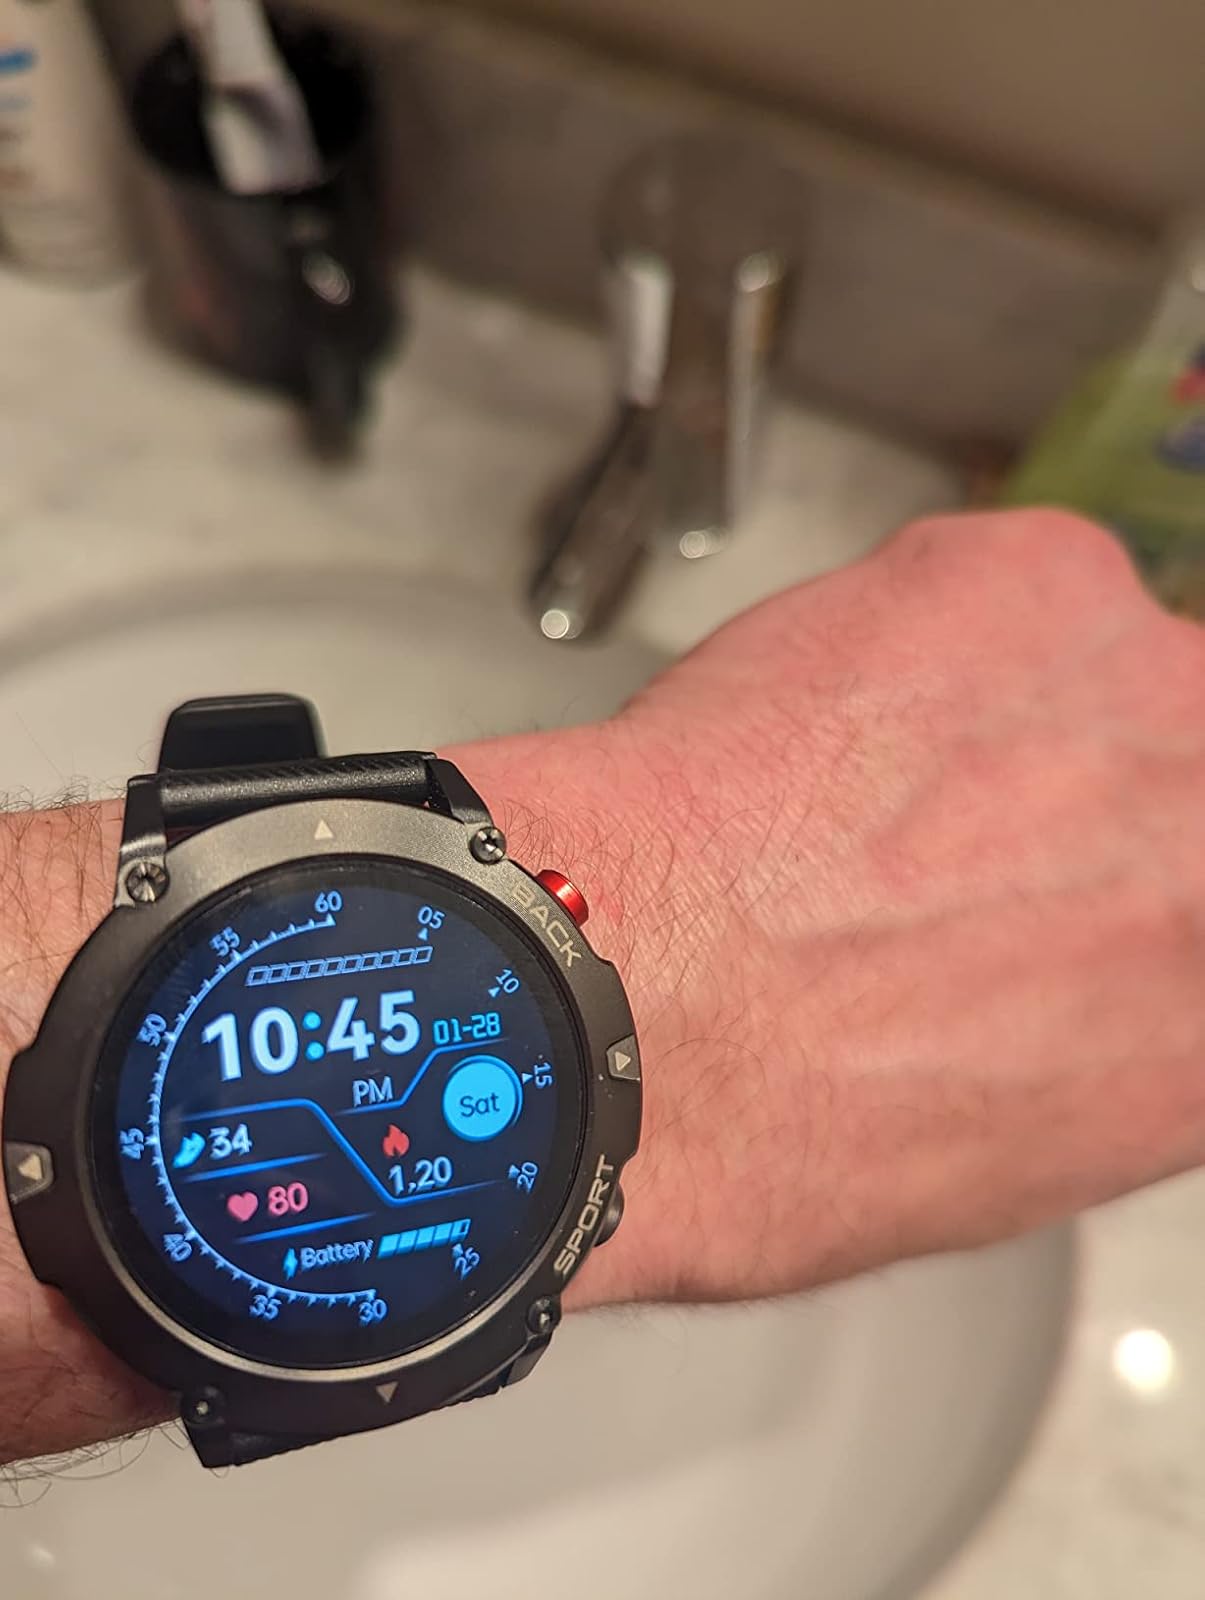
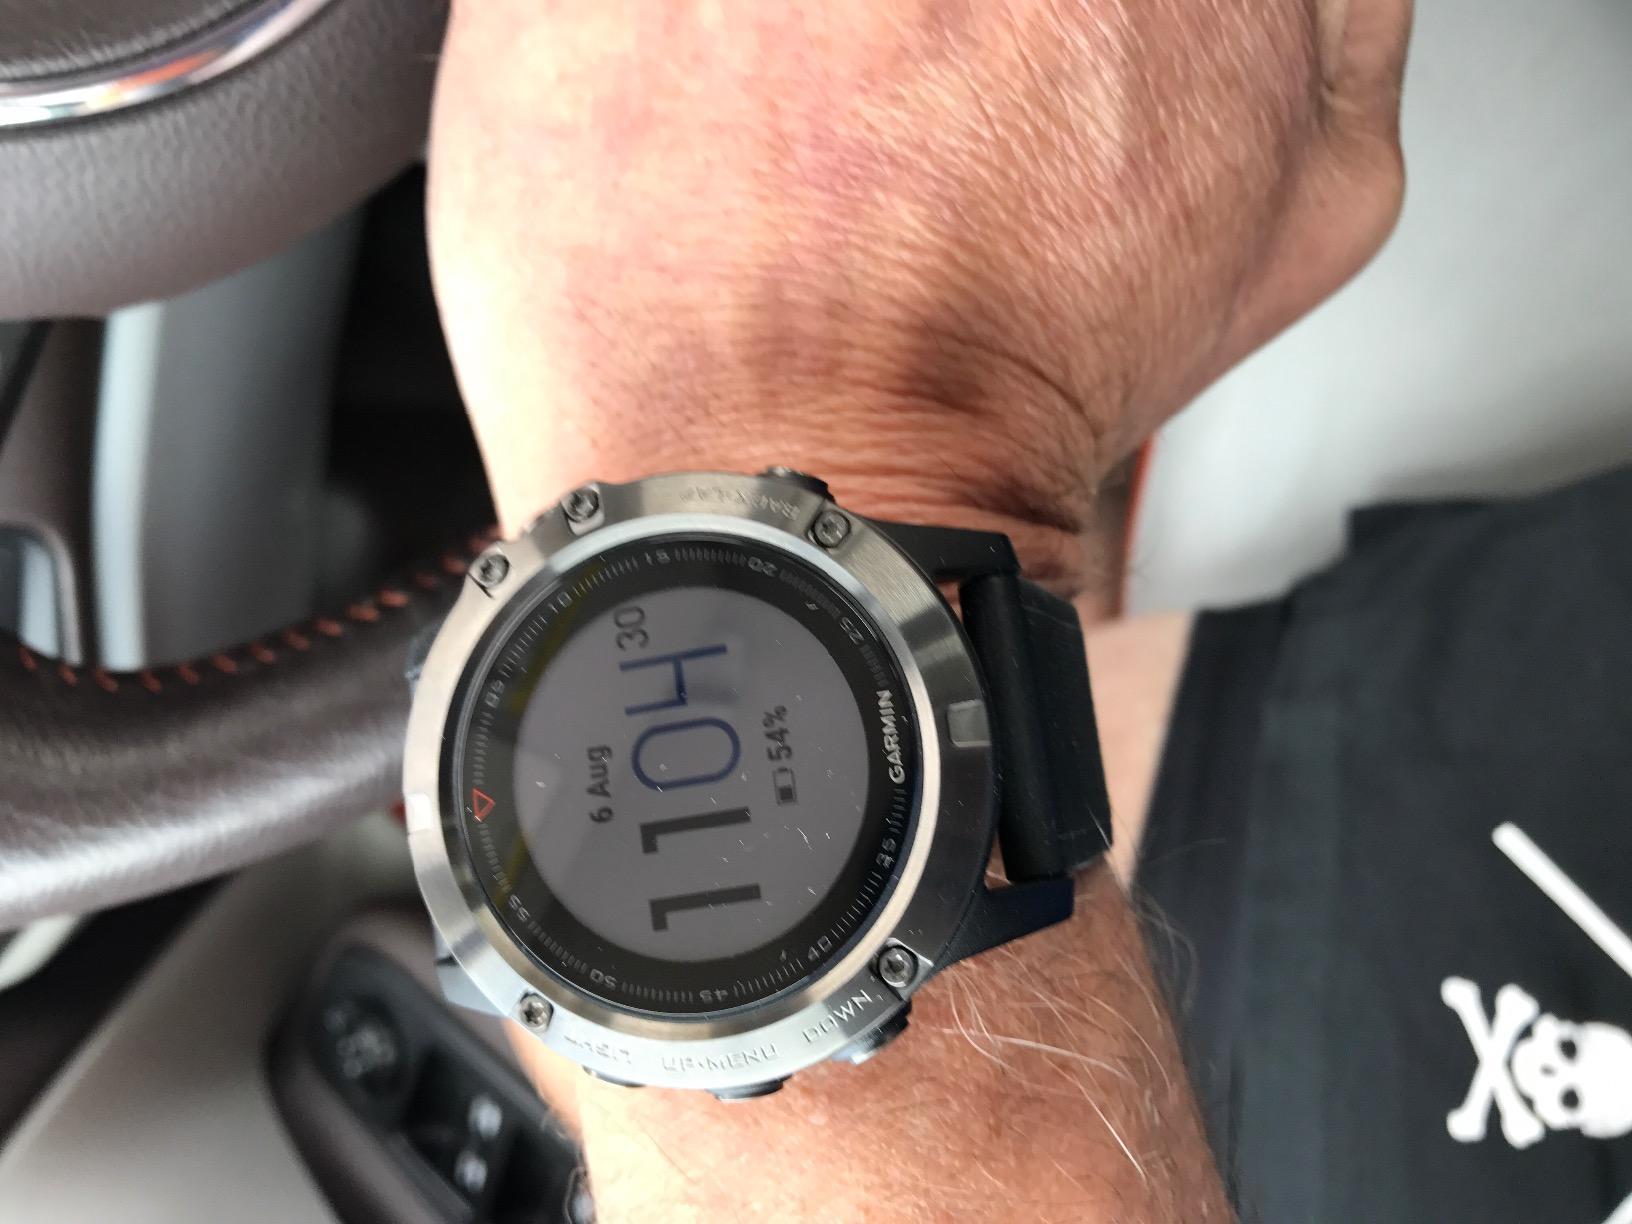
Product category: smartwatch
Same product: no